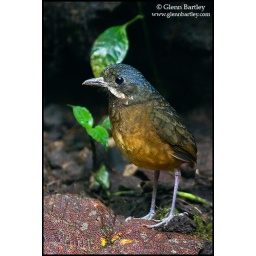
A Moustached Antpitta (Grallaria alleni) searching for food along the forest floor in the Tandayapa Valley of Ecuador.